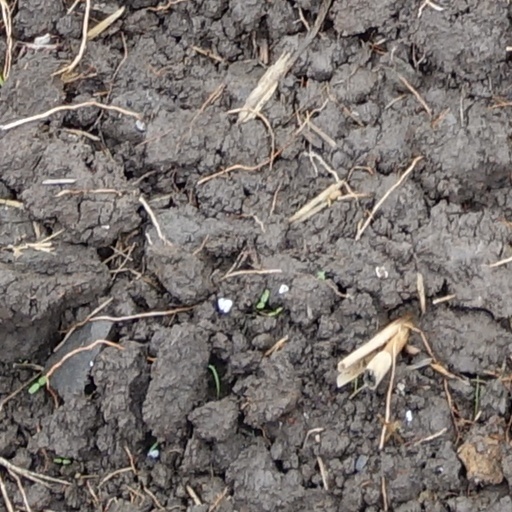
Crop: wheat